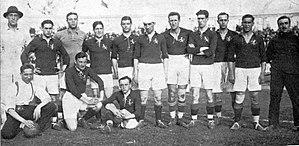
L'équipe d'Espagne de football est la sélection de joueurs espagnols représentant le pays lors des compétitions internationales de football masculin, sous l'égide de la Fédération royale espagnole de football.
Domingo Gómez-Acedo Villanueva, également connu sous le nom de Txomin Acedo est un joueur de football international espagnol, qui évoluait au poste d'attaquant.
Ricardo Zamora Martínez, né le 14 février 1901 à Barcelone et mort le 8 septembre 1978 dans la même ville, est un footballeur international espagnol. Il est considéré comme l'un des plus grands gardiens de but de tous les temps.
Juan Artola est un footballeur international espagnol. Il participe aux Jeux olympiques d'été de 1920, remportant la médaille d'argent avec l'Espagne.
Le tournoi de football des Jeux olympiques d'Anvers de 1920 s'est déroulé du 28 août au 6 septembre 1920.